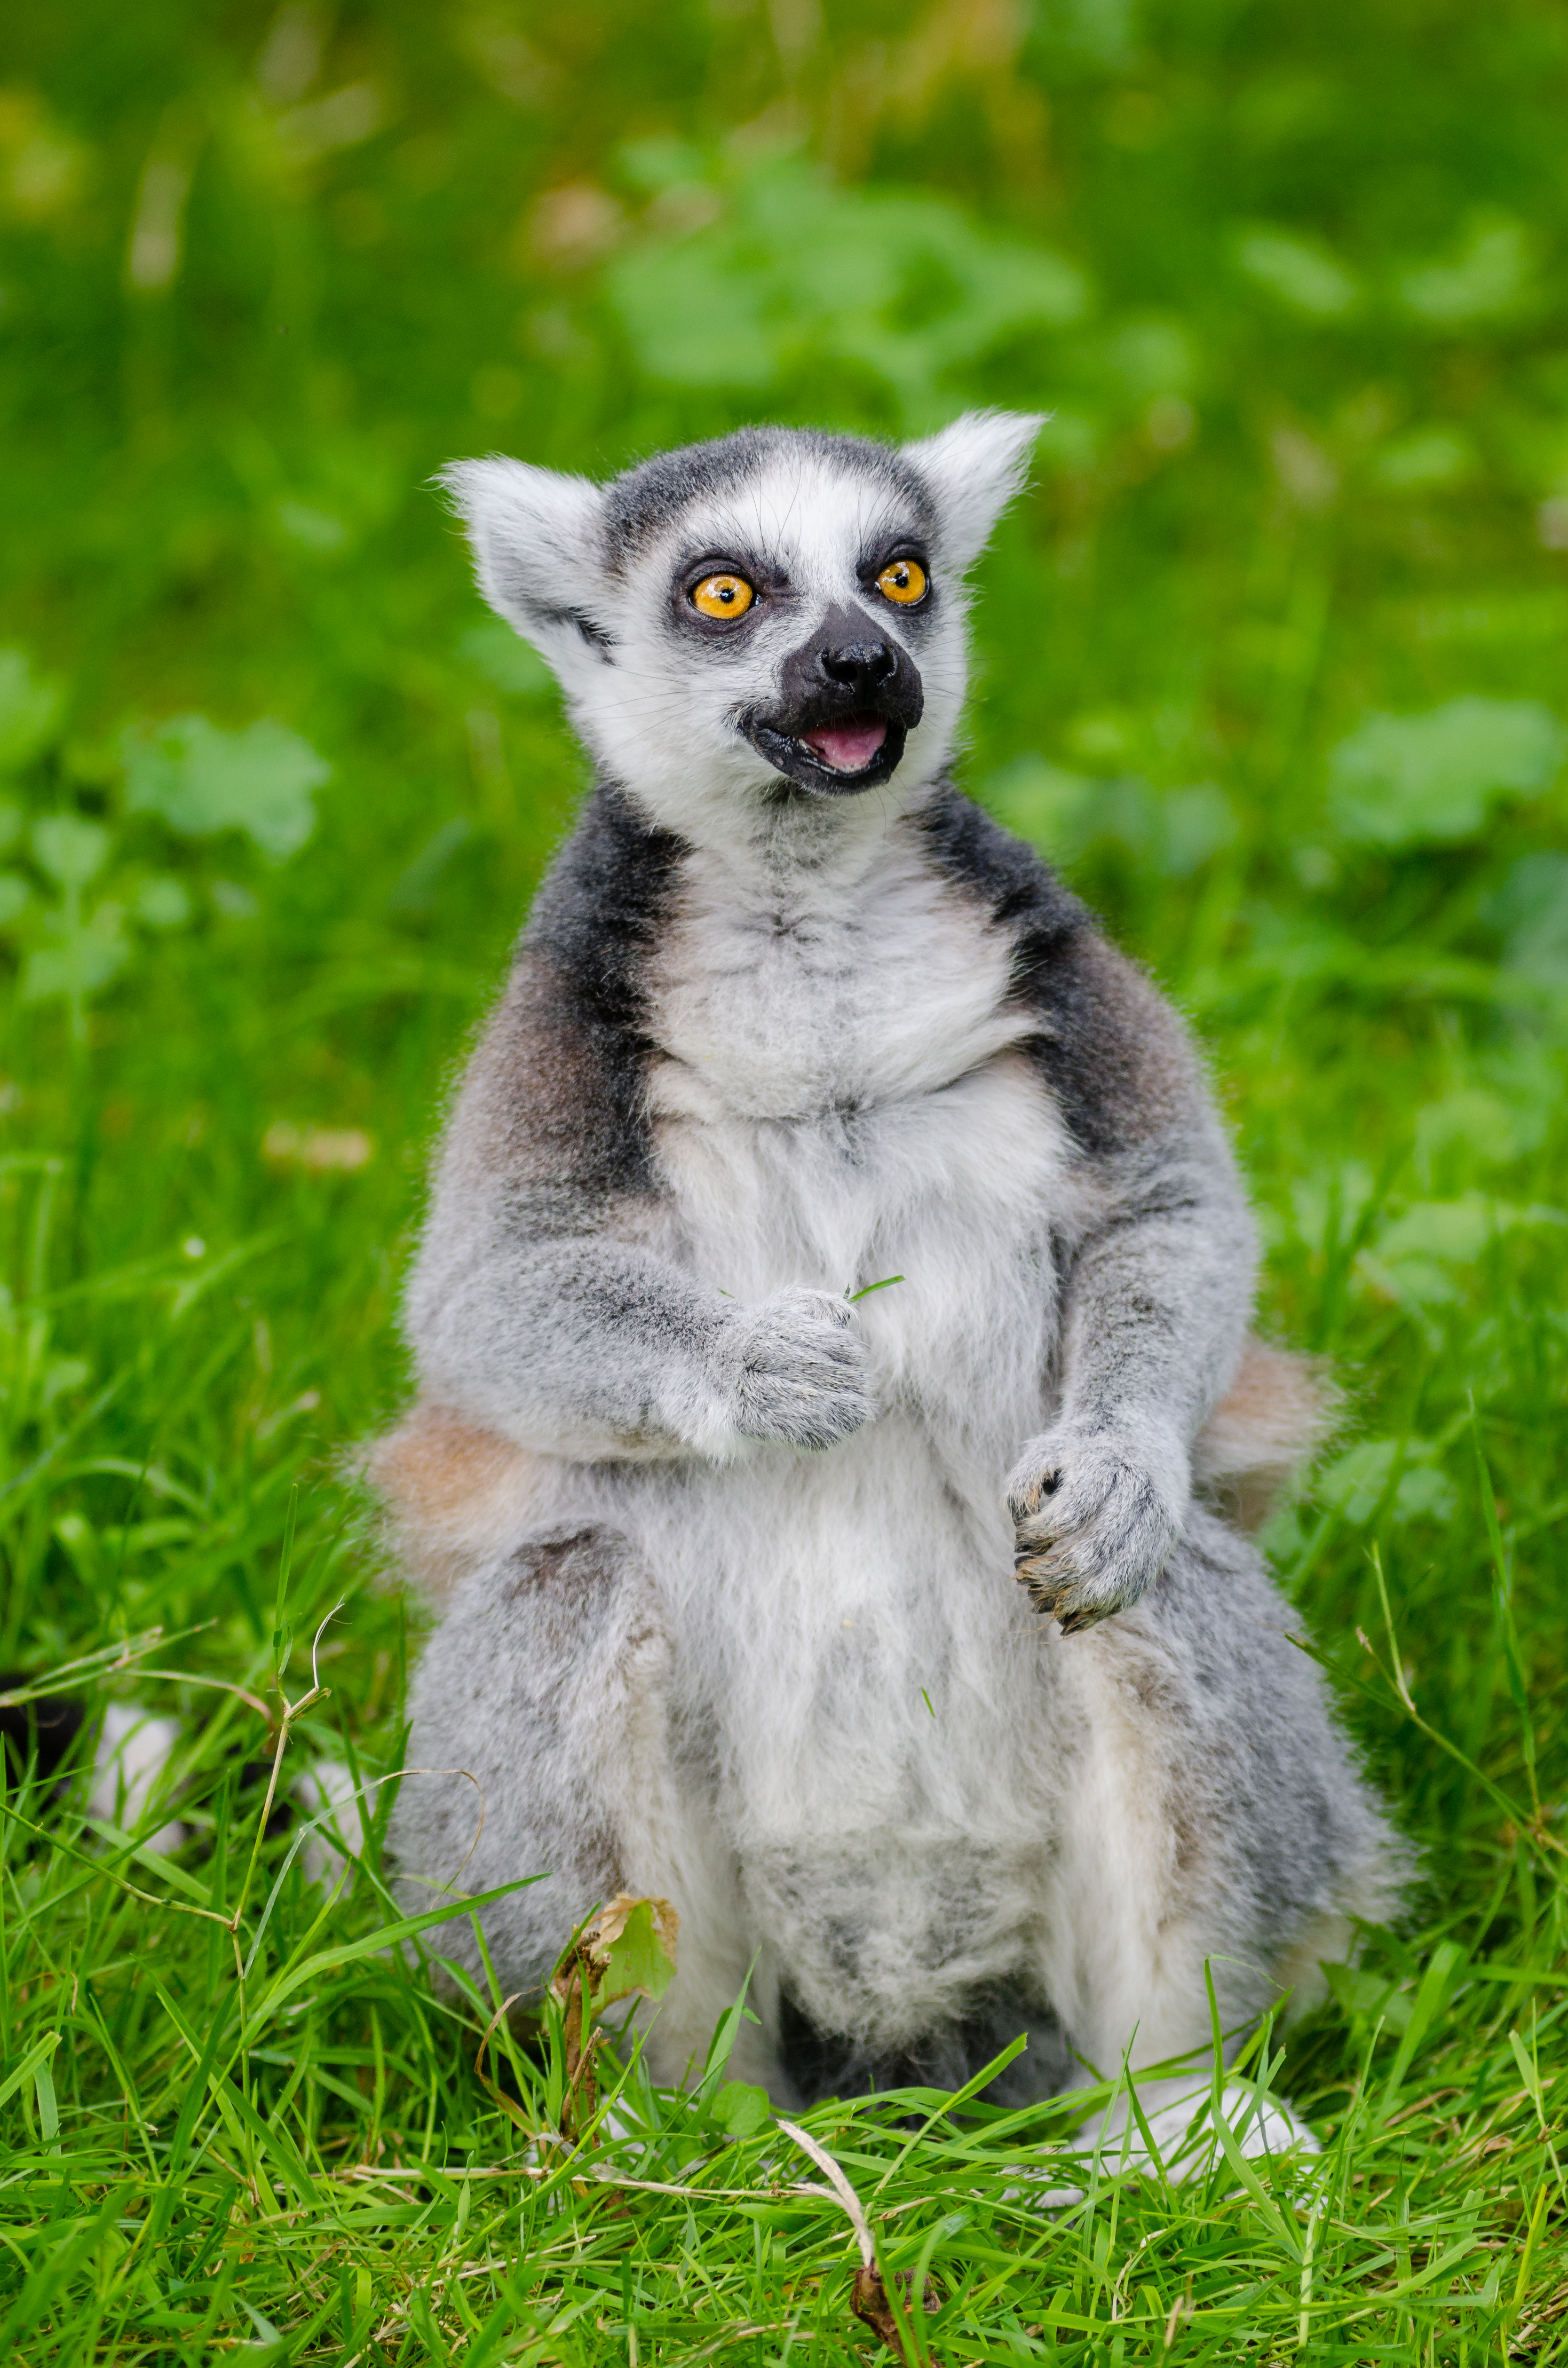
grass, meadow, animal, wildlife, zoo, mammal, fauna, primate, madagascar, vertebrate, lemur, macaque